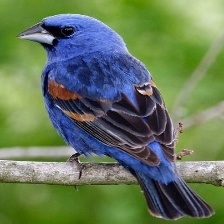
Species: BLUE GROSBEAK
Scientific name: PASSERINA CAERULEA